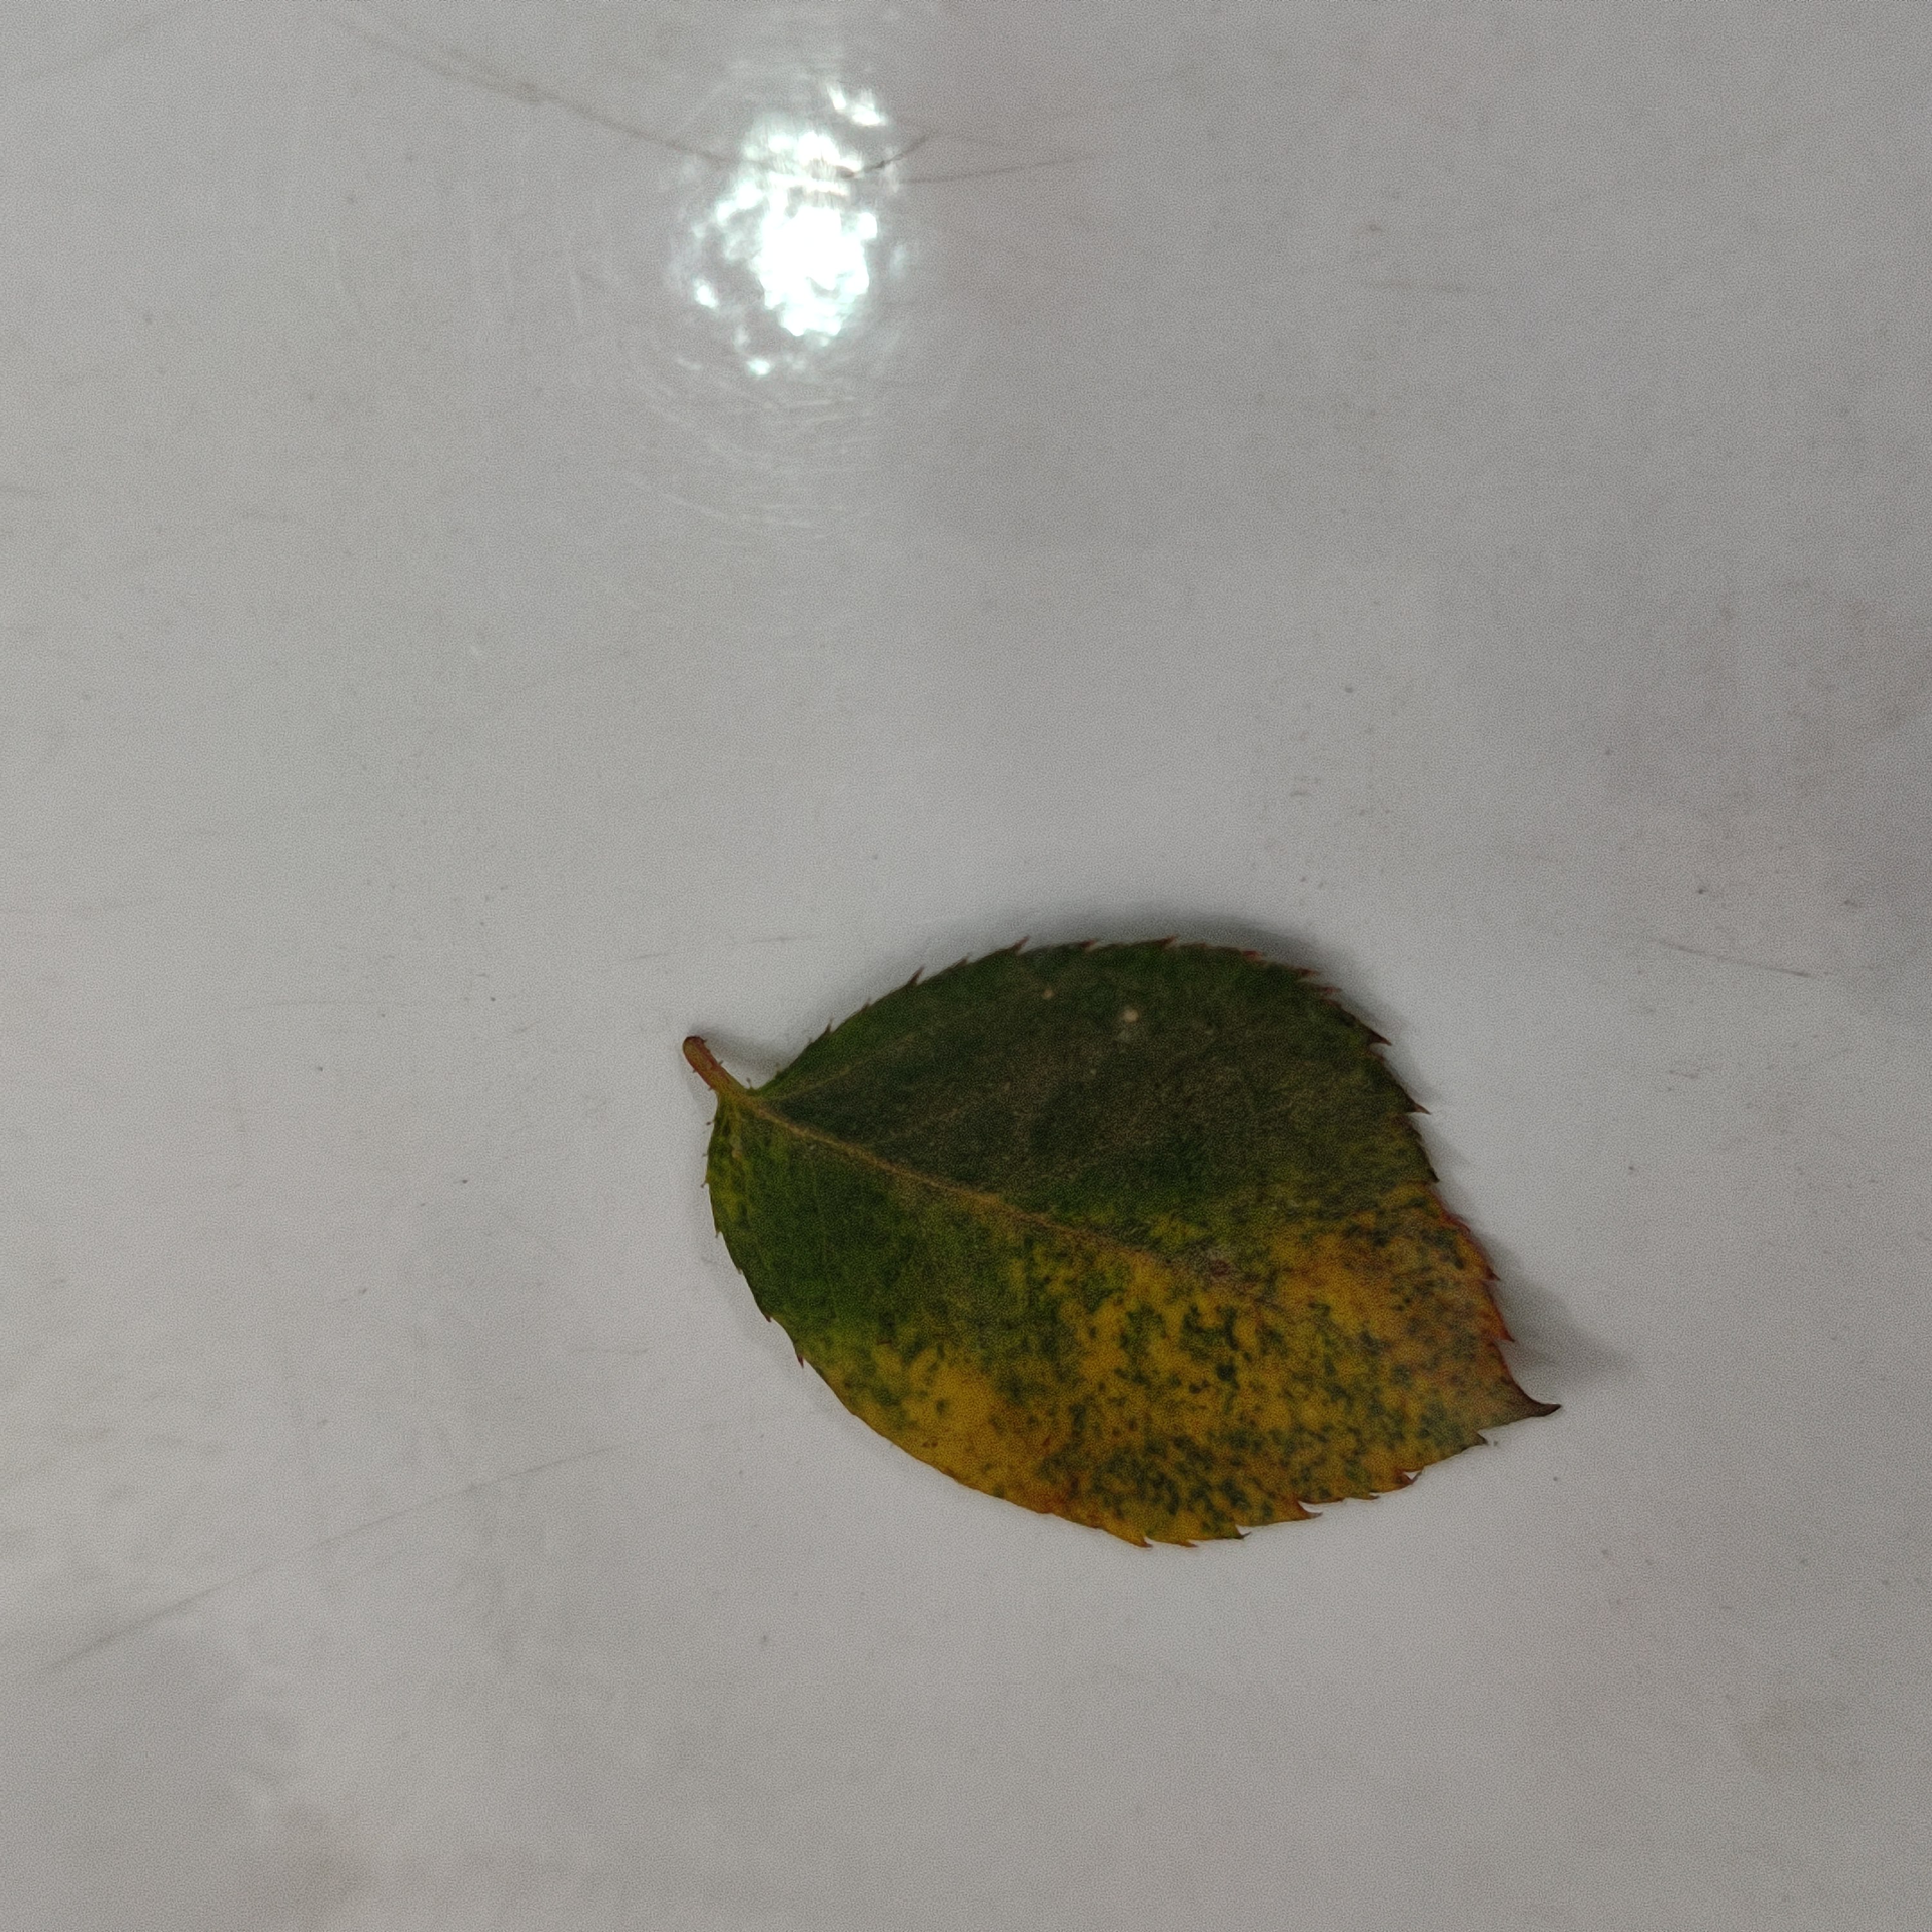
Label: Yellow Mosaic Virus